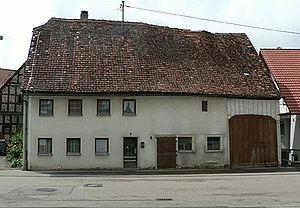
Adolf Jandorf, de son vrai nom Abraham Adolf Jandorf, est un homme d'affaires allemand, propriétaire de la chaîne de grands magasins Jandorf & Co. Bien qu'issu d'une famille modeste, il a rapidement progressé grâce à sa bonne maîtrise des techniques modernes de vente, et a fondé de nombreux magasins dont le Kaufhaus des Westens de Berlin, qui est encore le plus grand centre commercial d'Allemagne.